Rifled breech loader

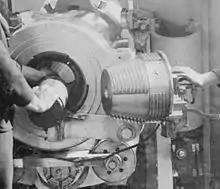
Elswick coned interrupted screw breech of QF 6-inch naval gun.

The first quick-firing light gun was the 1-inch Nordenfelt gun, built in Britain from 1880. The gun was expressly designed to defend larger warships against the new small fast-moving torpedo boats in the late 1870s to the early 1880s and was an enlarged version of the successful rifle-calibre Nordenfelt hand-cranked "machine gun" designed by Helge Palmcrantz. The gun fired a solid steel bullet with hardened tip and brass jacket.